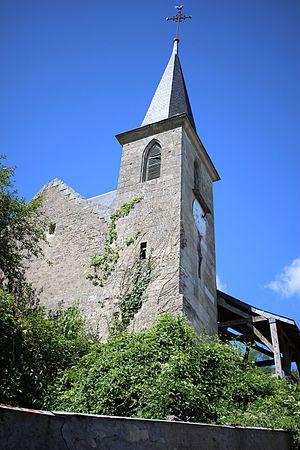
Chançay est une commune française située dans le département d'Indre-et-Loire, en région Centre-Val de Loire.